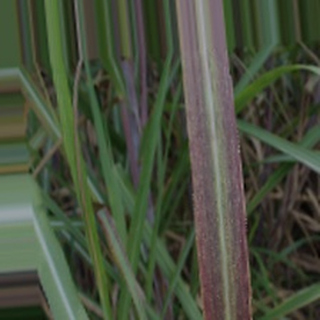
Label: sugarcane_bacterial_blight